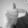
ASL letter: T